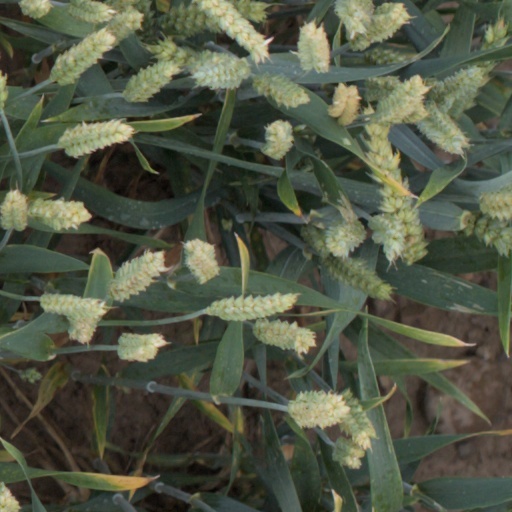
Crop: wheat